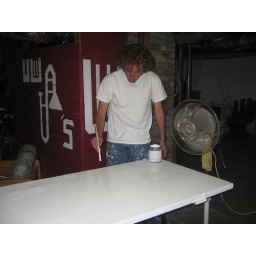
Coating the table all in white